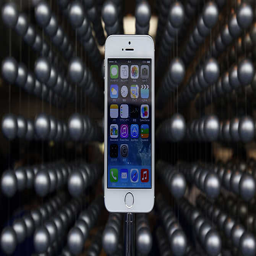
computer on display at a shop in shopping district .